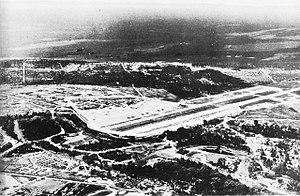
La bataille de Guadalcanal, également connue sous l'appellation campagne de Guadalcanal et sous le nom de code opération Watchtower par les forces alliées, est une importante bataille de la Seconde Guerre mondiale sur le théâtre d'opérations de l'océan Pacifique qui s'est déroulée entre le 7 août 1942 et le 9 février 1943 sur et autour de l'île de Guadalcanal, dans le cadre de la campagne des îles Salomon. Ce fut la première offensive majeure des forces alliées contre l'empire du Japon.